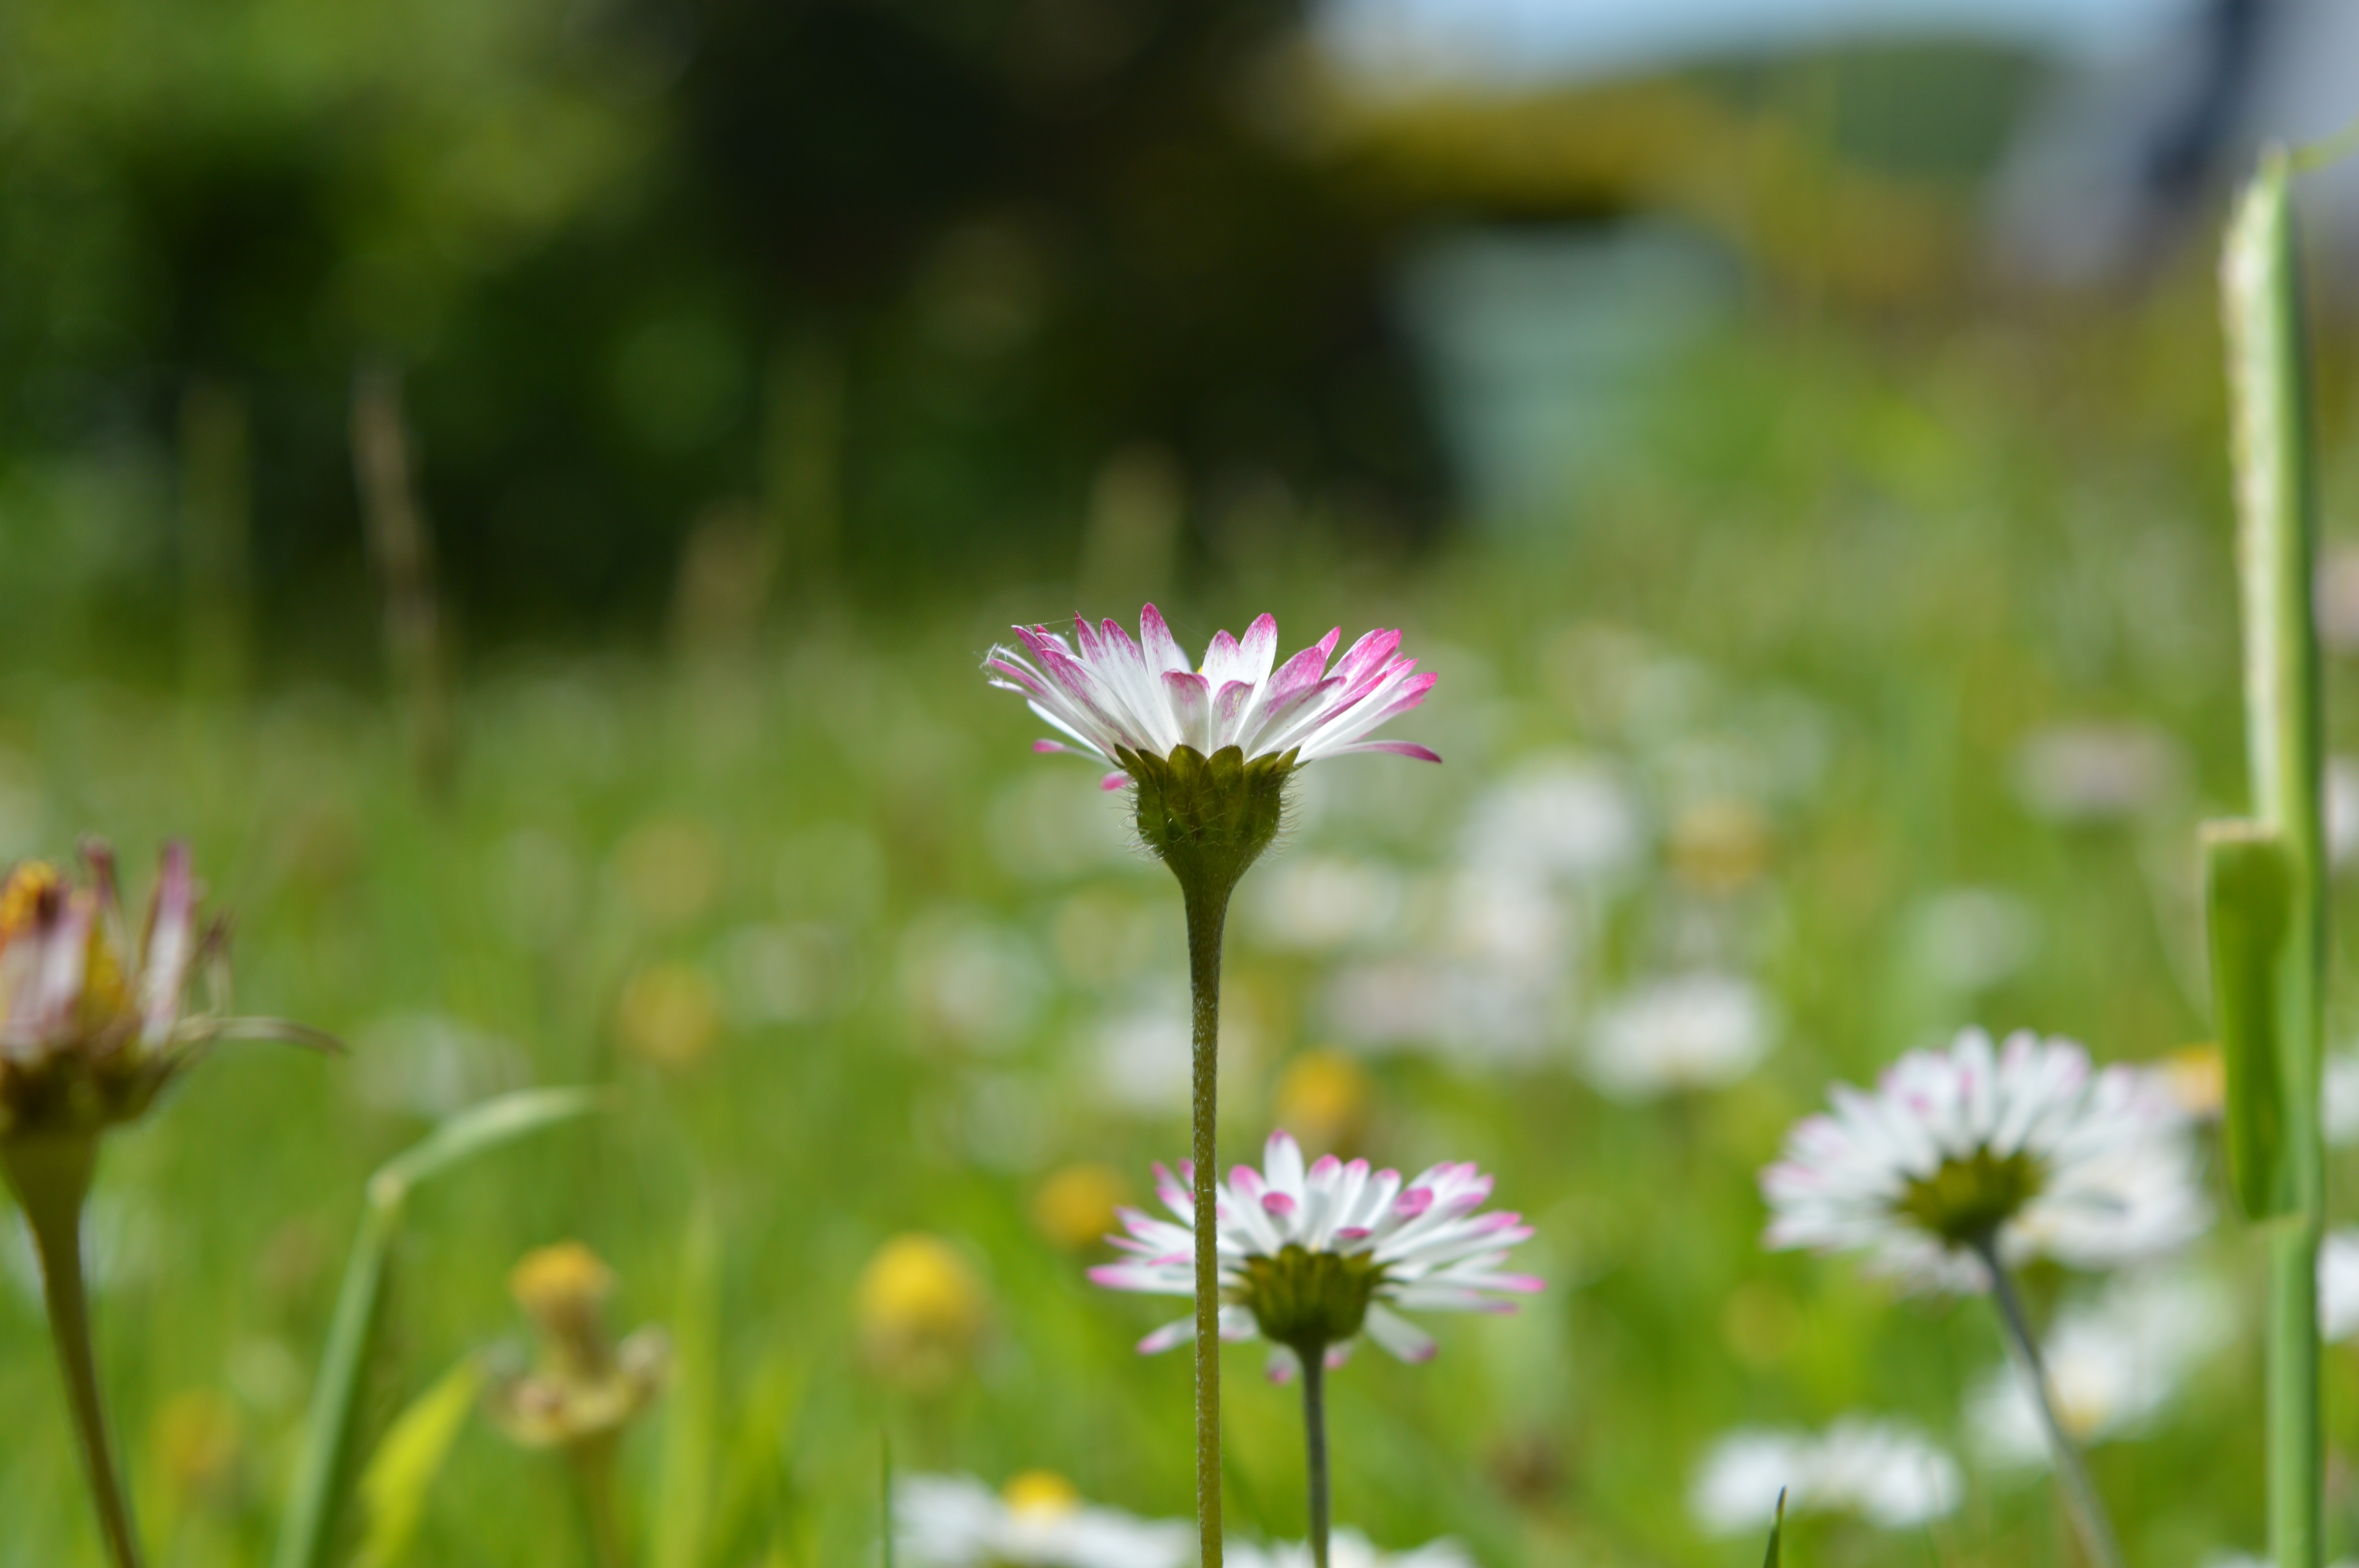
nature, grass, plant, white, field, meadow, prairie, flower, petal, daisy, spring, green, botany, garden, flora, wildflower, grassland, macro photography, flowering plant, daisy family, oxeye daisy, plant stem, land plant, garden cosmos